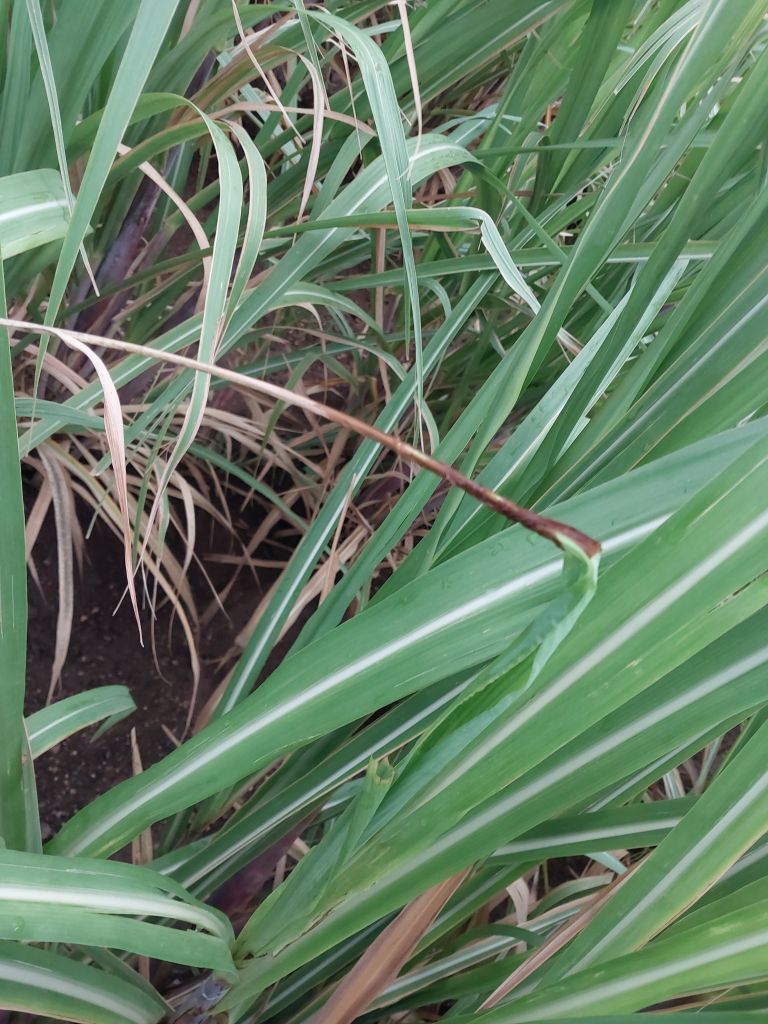
Label: Smut